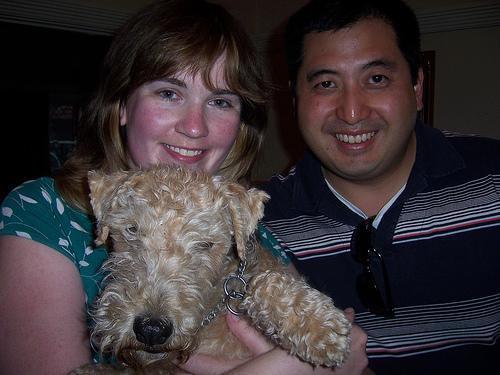
Lakeland_terrier